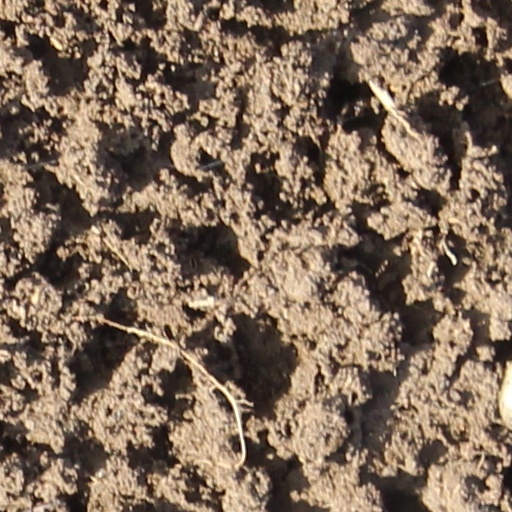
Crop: wheat